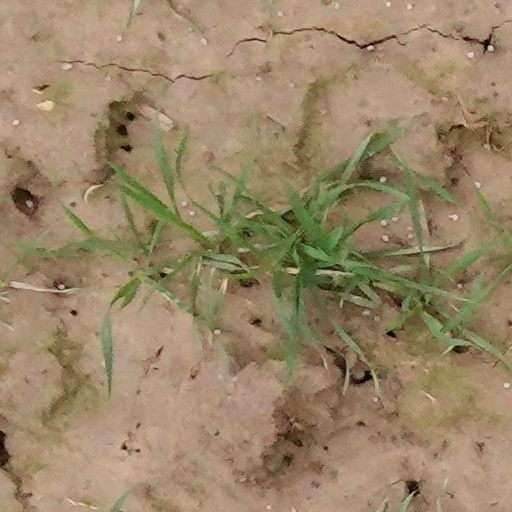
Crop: wheat